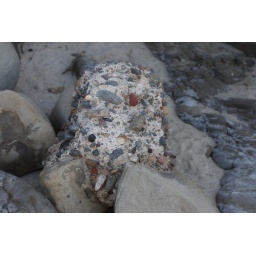
Colorful sedimentary rock on the beach in La Jolla.